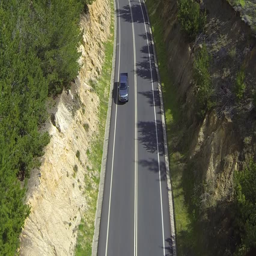
a medium angle shot of an interstate highway from a drone 's vantage point .